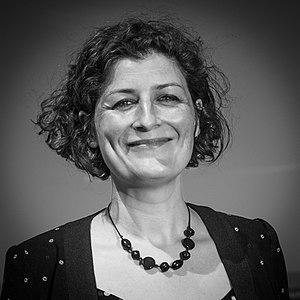
Jeanne Barseghian, maire de Strasbourg en juillet 2020
Avant la Révolution Française la ville Strasbourg était dirigée par un ammestre.
Les élections municipales à Strasbourg permettent d'élire le maire et les conseillers municipaux de la commune de Strasbourg, chef-lieu du département du Bas-Rhin et de la région Alsace. Elle permet également d'élire les représentants de Strasbourg à l'Eurométropole. Elles ont souvent été le théâtre d'affrontements durs entre la droite et la gauche, la ville basculant de l'un à l'autre bord au fil des élections.
Jeanne Barseghian, née le 6 décembre 1980 à Suresnes, est une femme politique française.